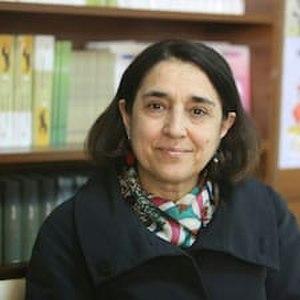
ecrivan
Bayan Salman, née le 1ᵉʳ janvier 1961 à Kirkouk, au Kurdistan, est une romancière d’origine kurde.